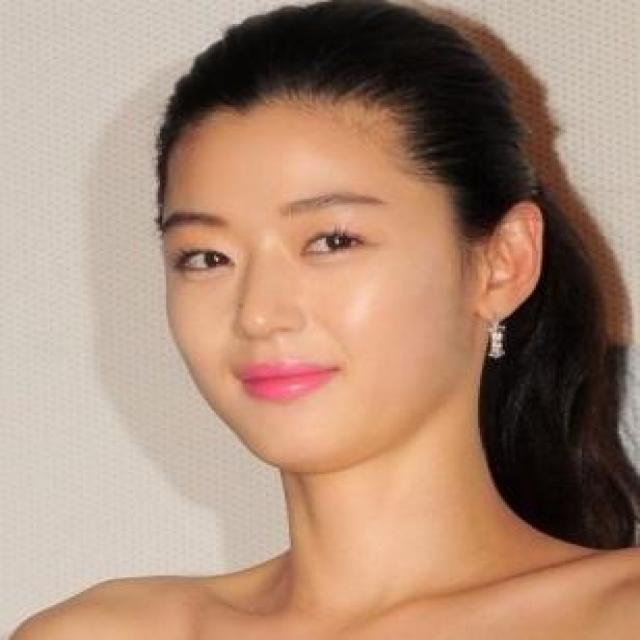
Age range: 21-44